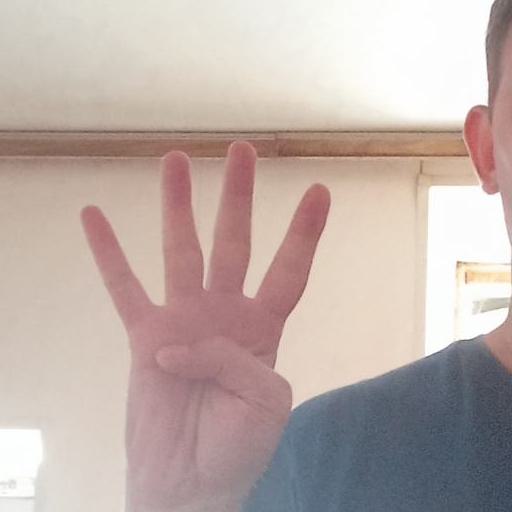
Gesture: four